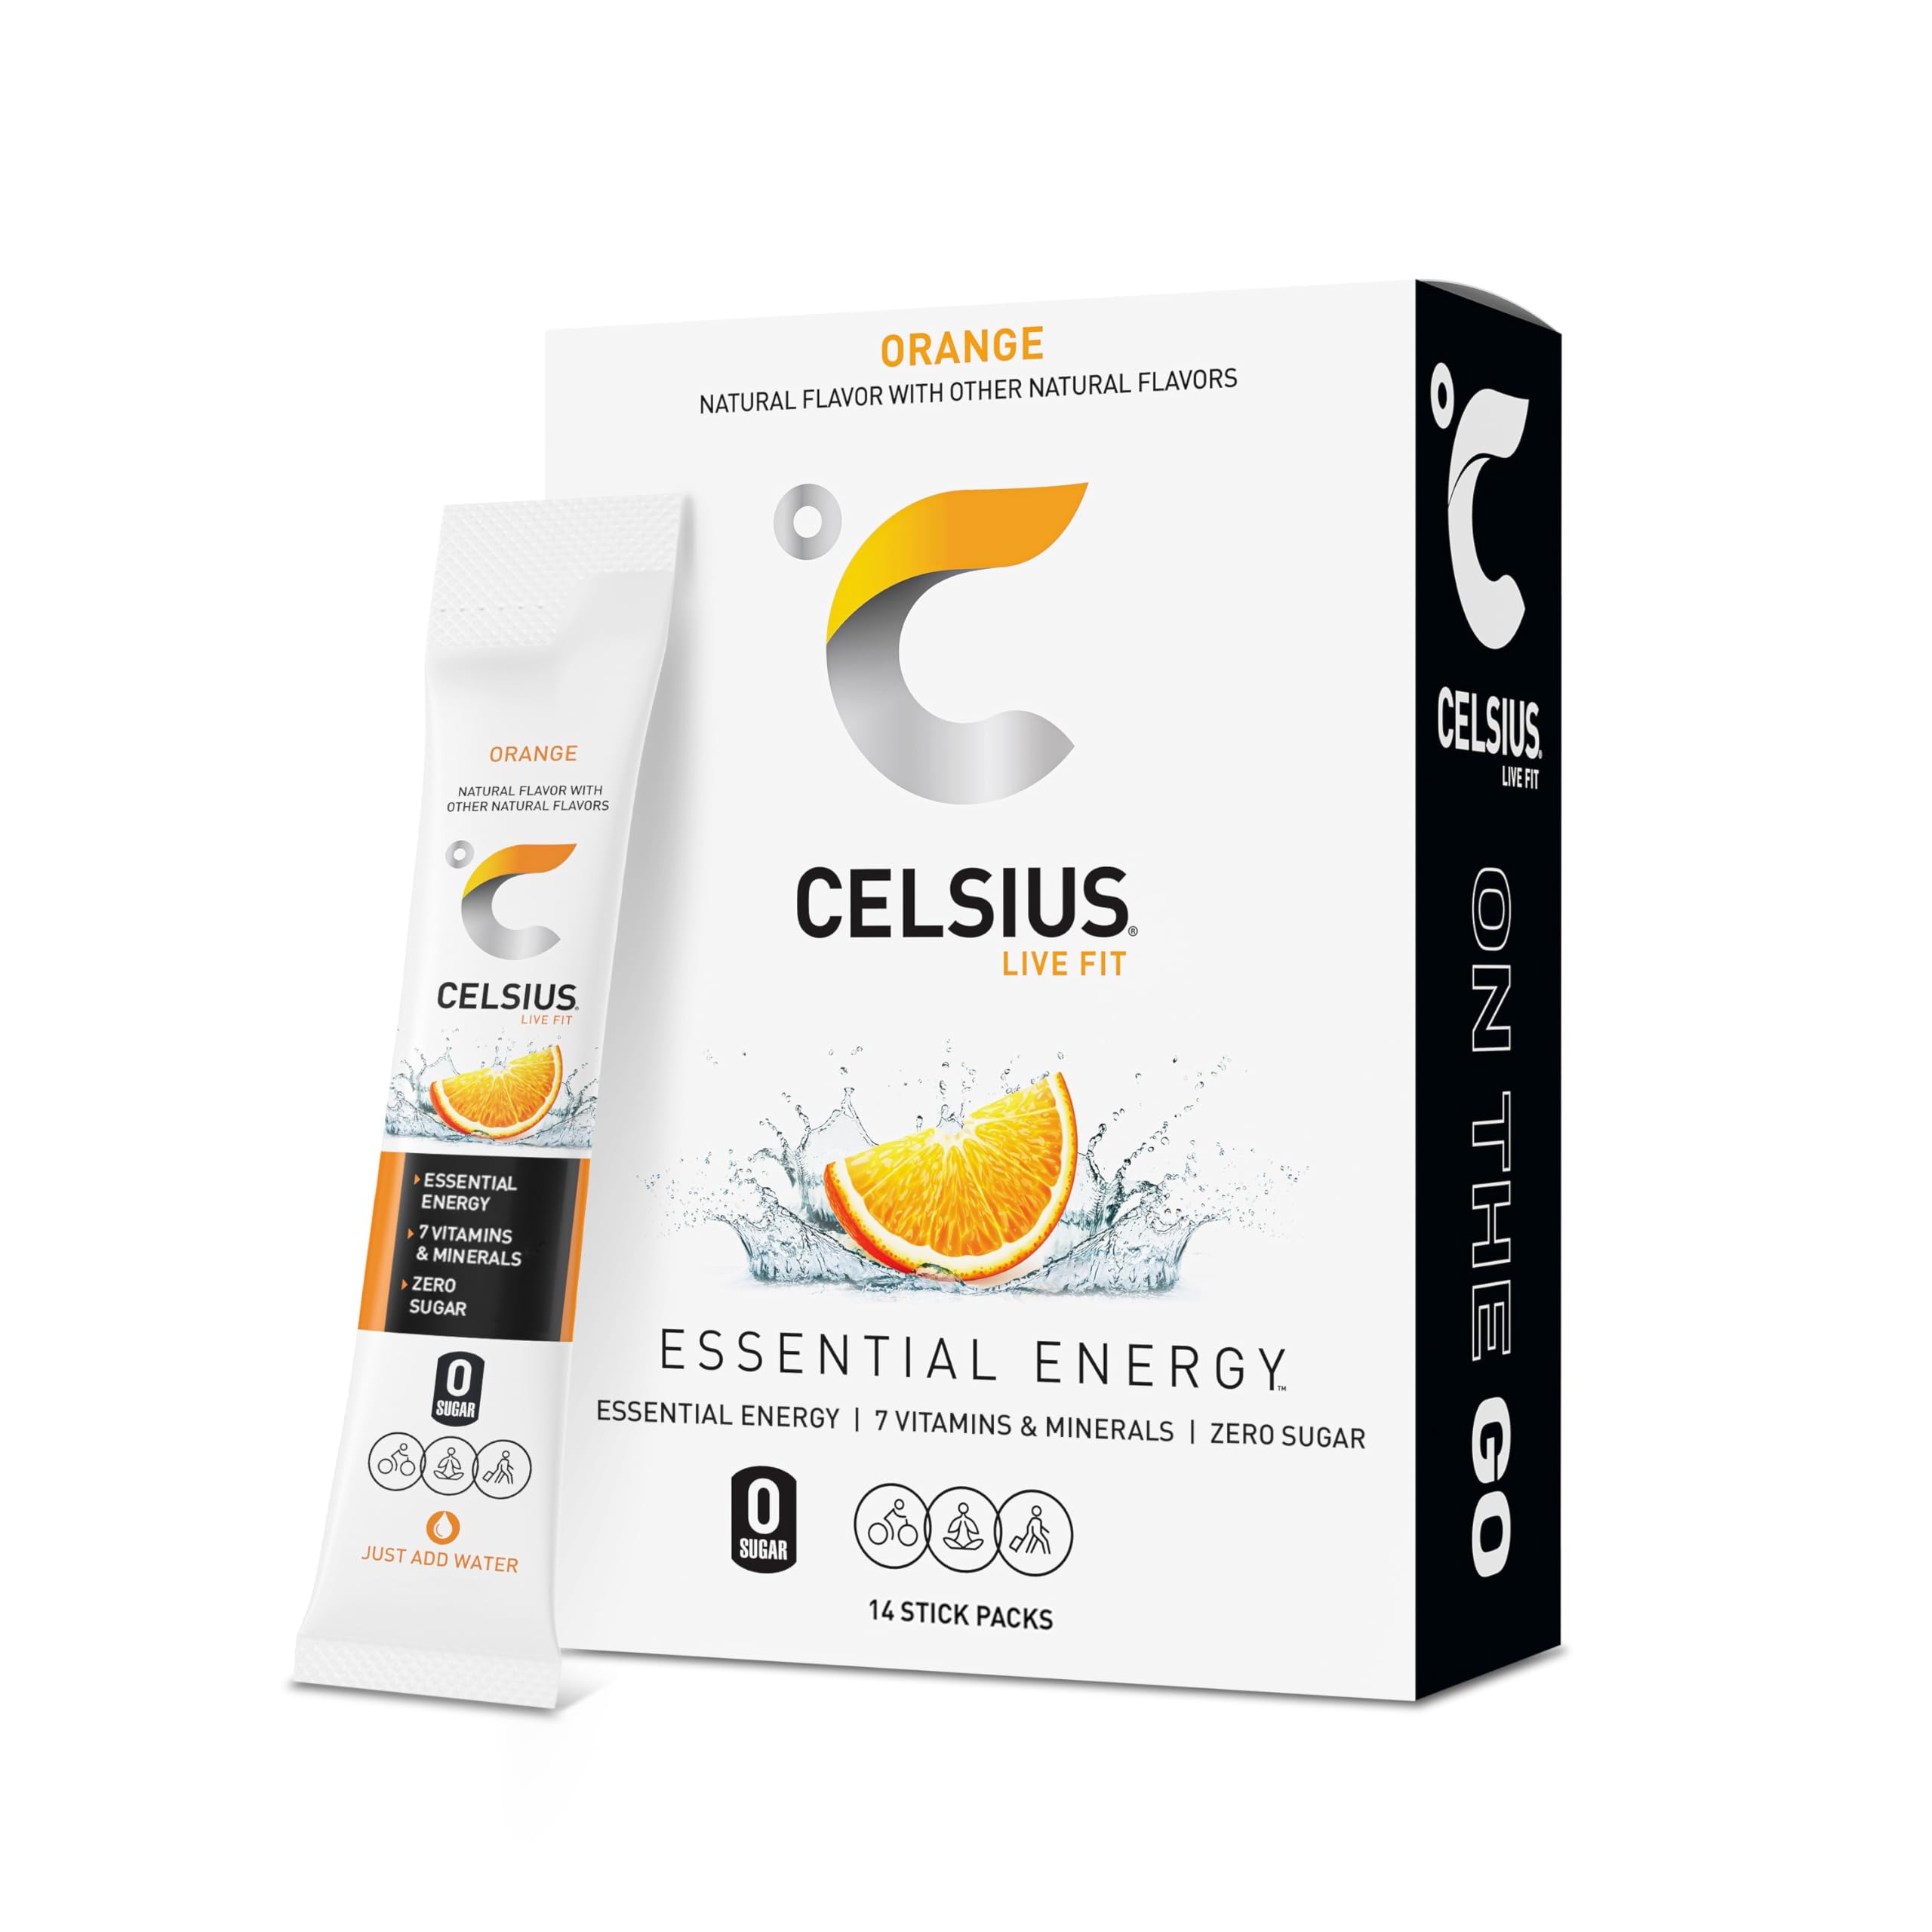
Item Name: CELSIUS On-the-Go Powder Stick Zero Sugar (14 Sticks per Pack), Orange, 2.60 Oz
Bullet Point 1: On-the-Go Powder Sticks provide balanced energy with 200mg of caffeine to help you LIVE FIT
Bullet Point 2: Made with premium, proven ingredients and 7 essential vitamins
Bullet Point 3: Perfect for travel and keeping you energized while on the move
Bullet Point 4: Gluten-Free, Kosher, Non-GMO, & Certified Vegan
Bullet Point 5: Just add water and go
Bullet Point 6: You can never go wrong with the simple, fruit forward flavor of orange, and CELSIUS Orange On-the-Go Powder Sticks deliver the citrus energy boost when you need it most
Value: 2.6
Unit: Ounce

Price: 16.49